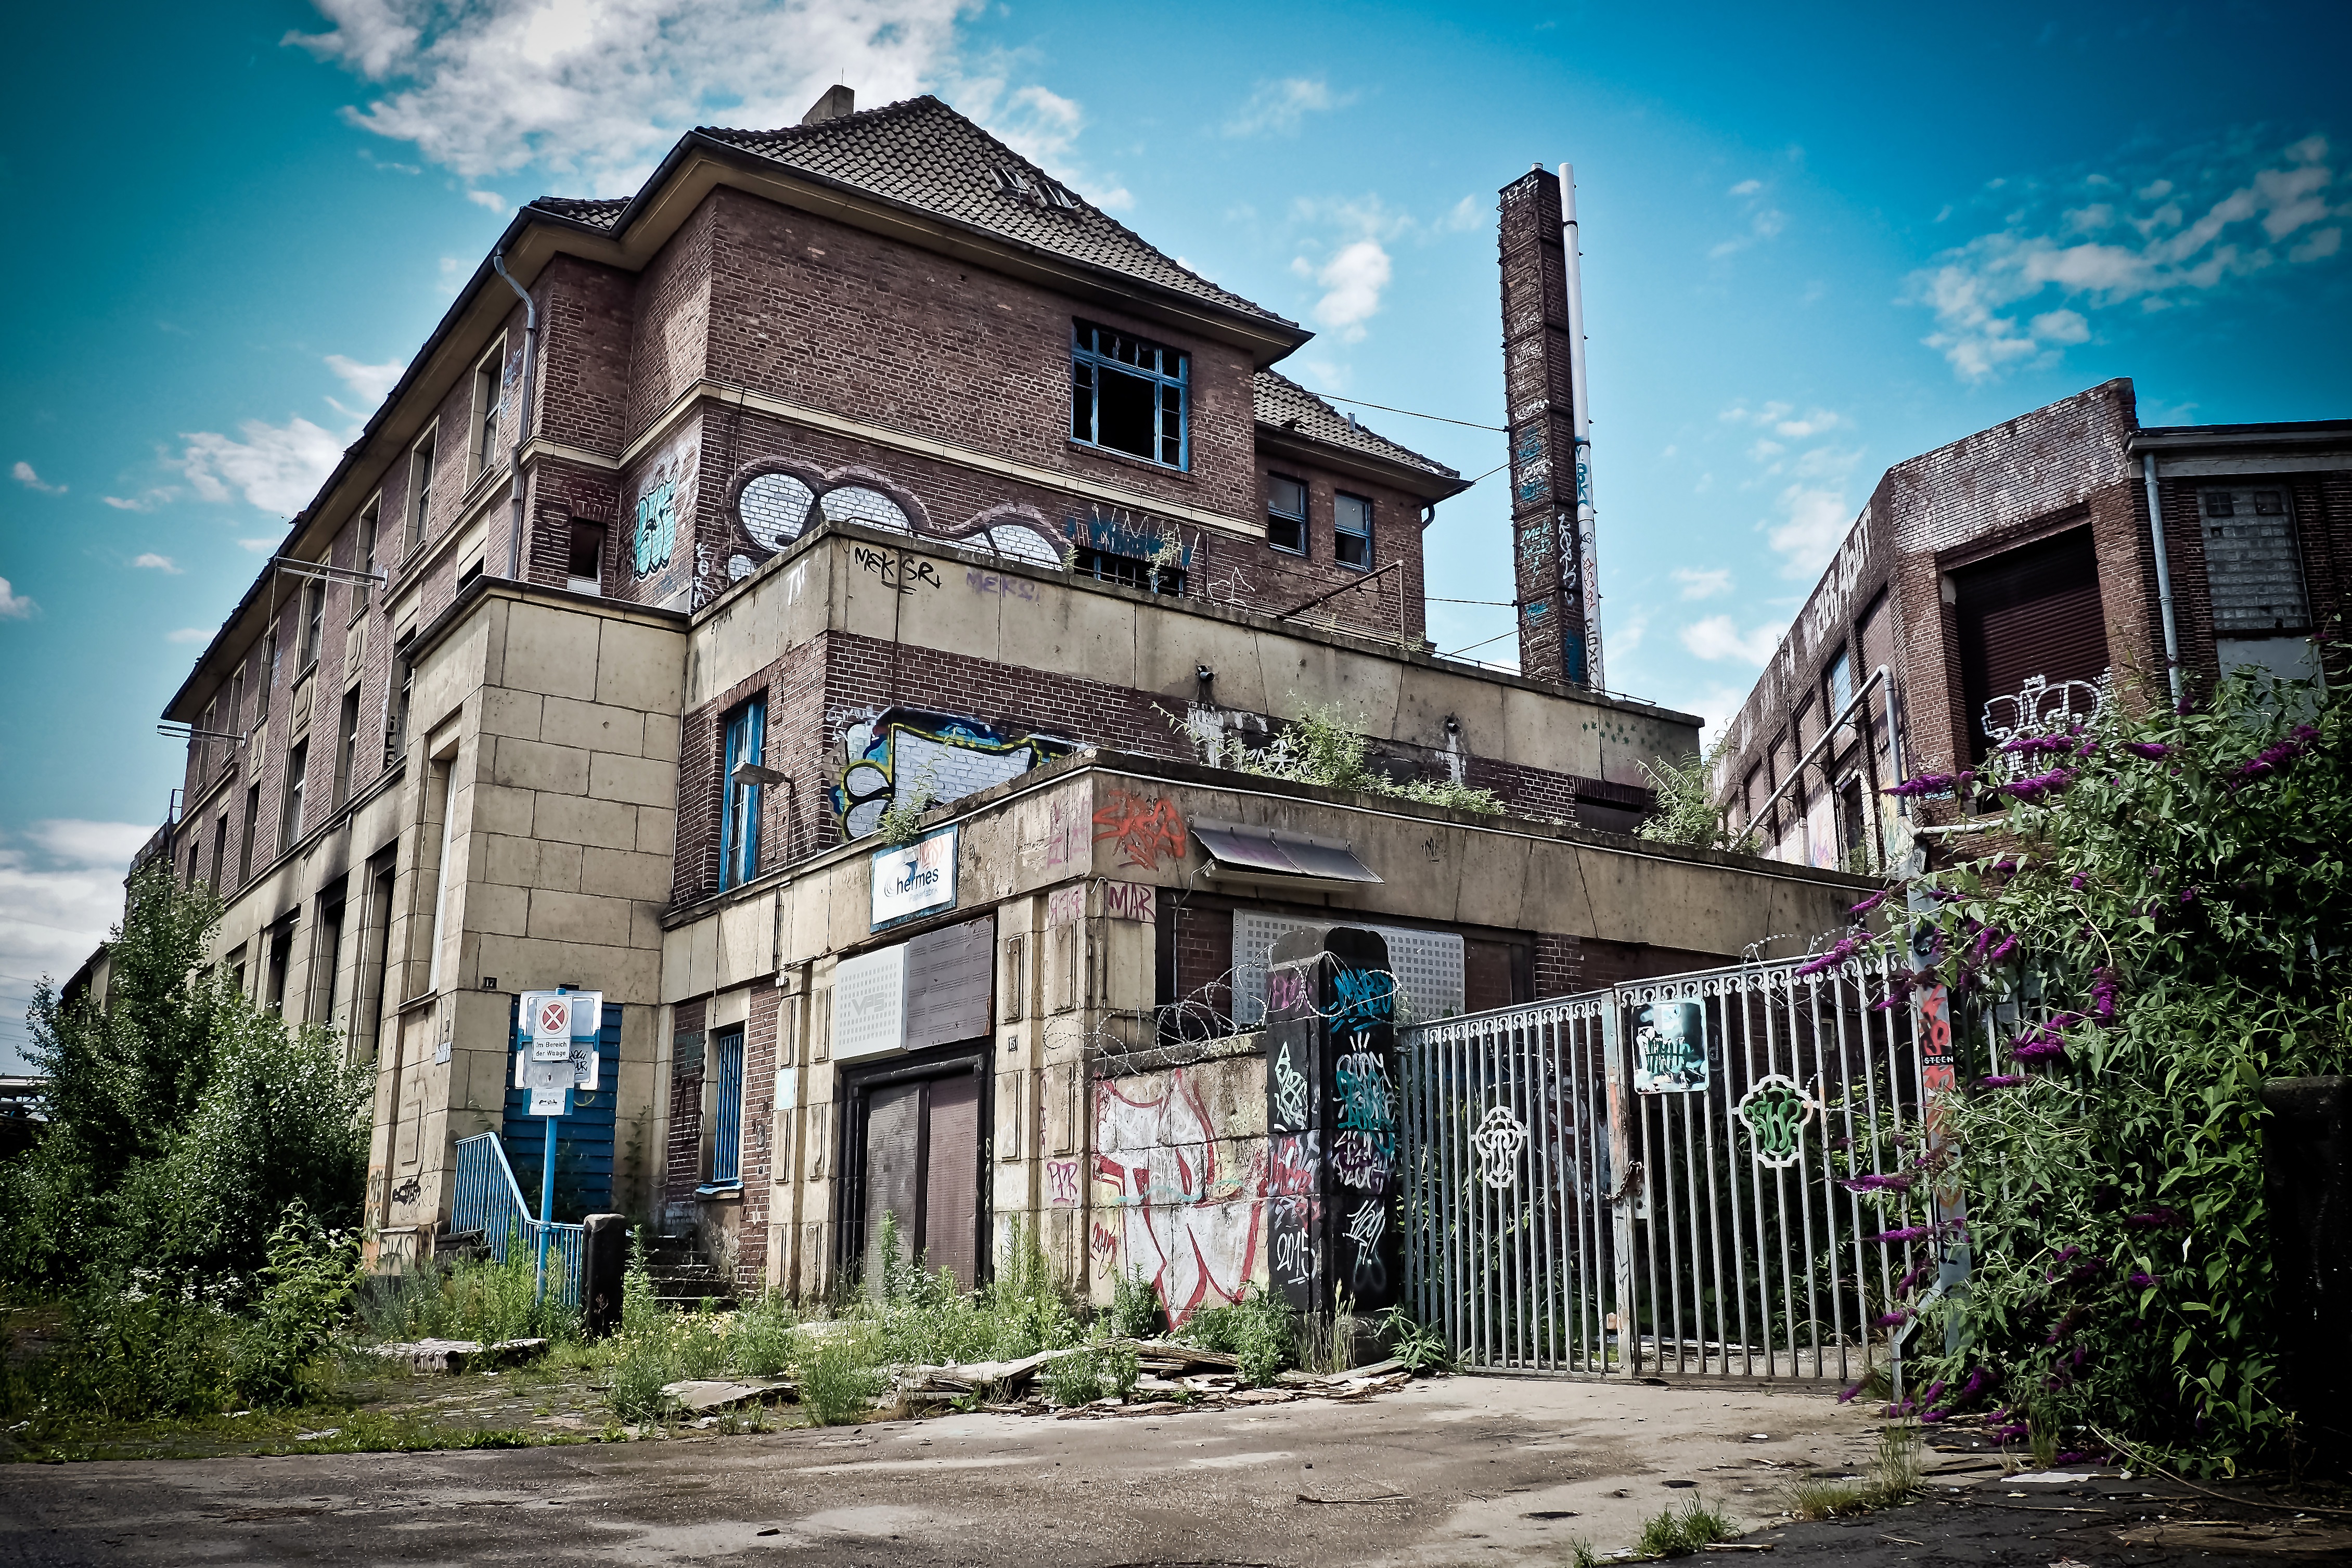
architecture, road, street, house, town, building, city, home, cityscape, village, suburb, facade, abandoned, gate, graffiti, art, estate, neighbourhood, urban area, residential area, human settlement